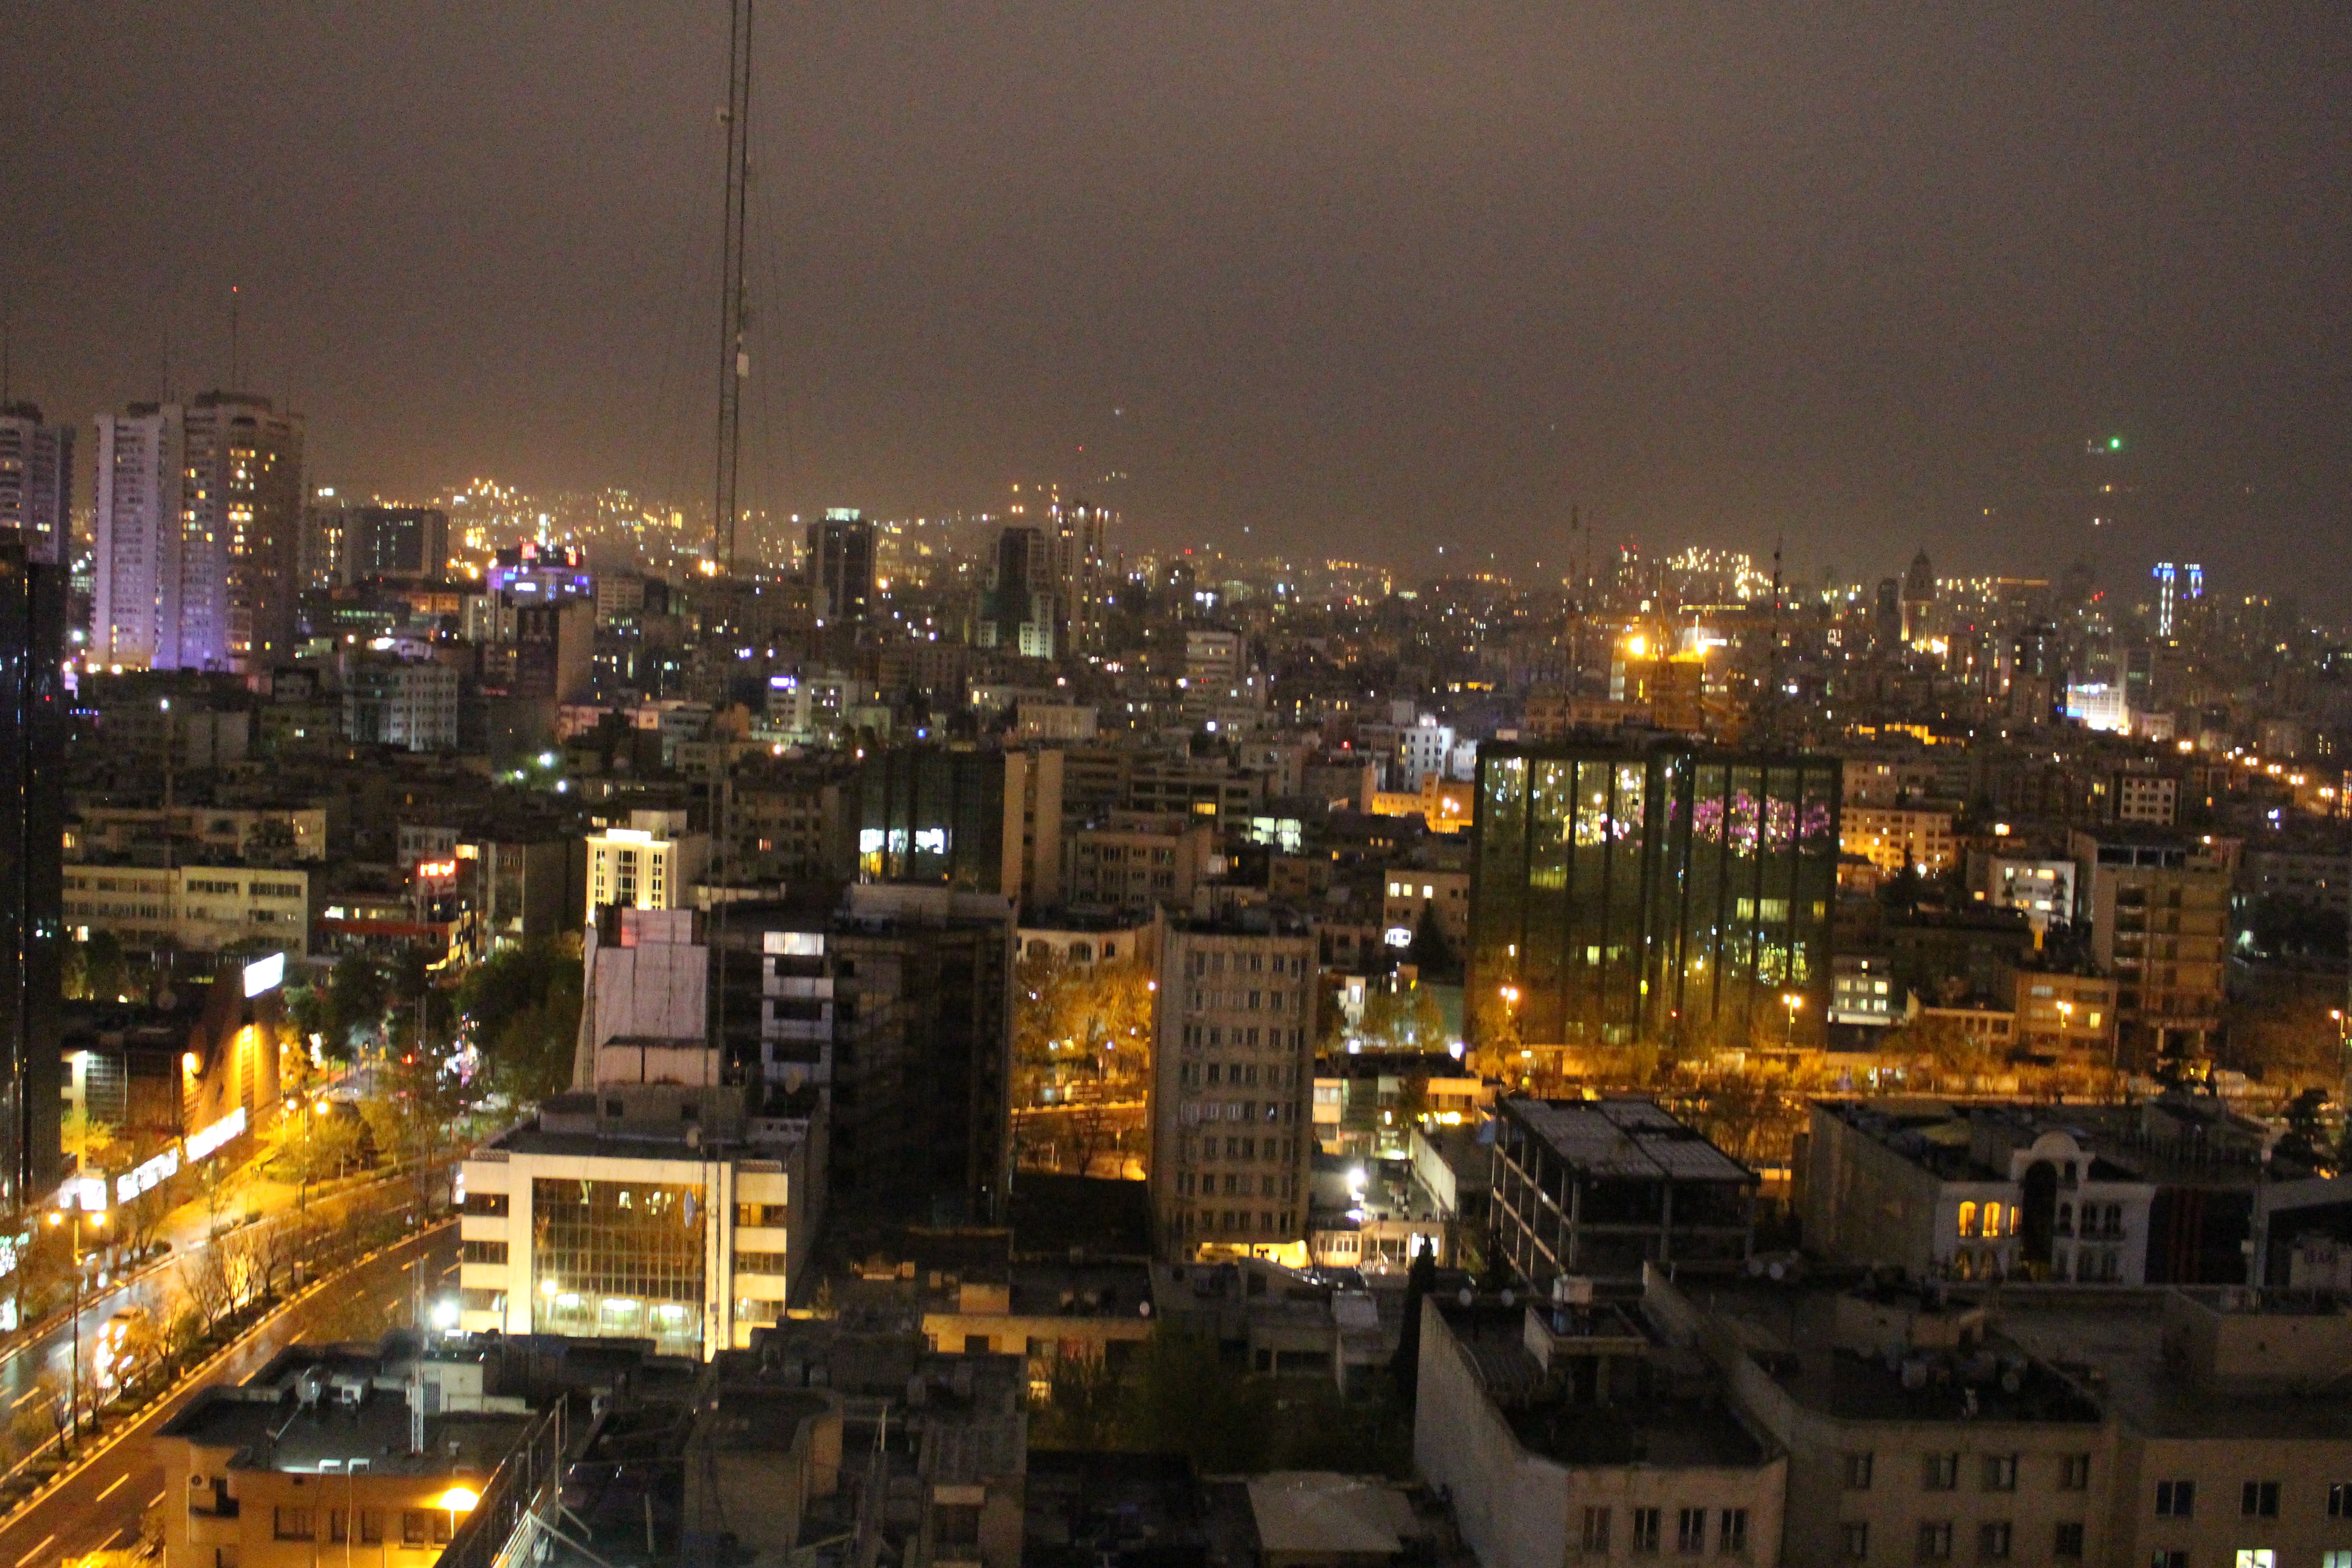
skyline, night, city, skyscraper, cityscape, downtown, dusk, evening, metropolis, urban area, human settlement, metropolitan area